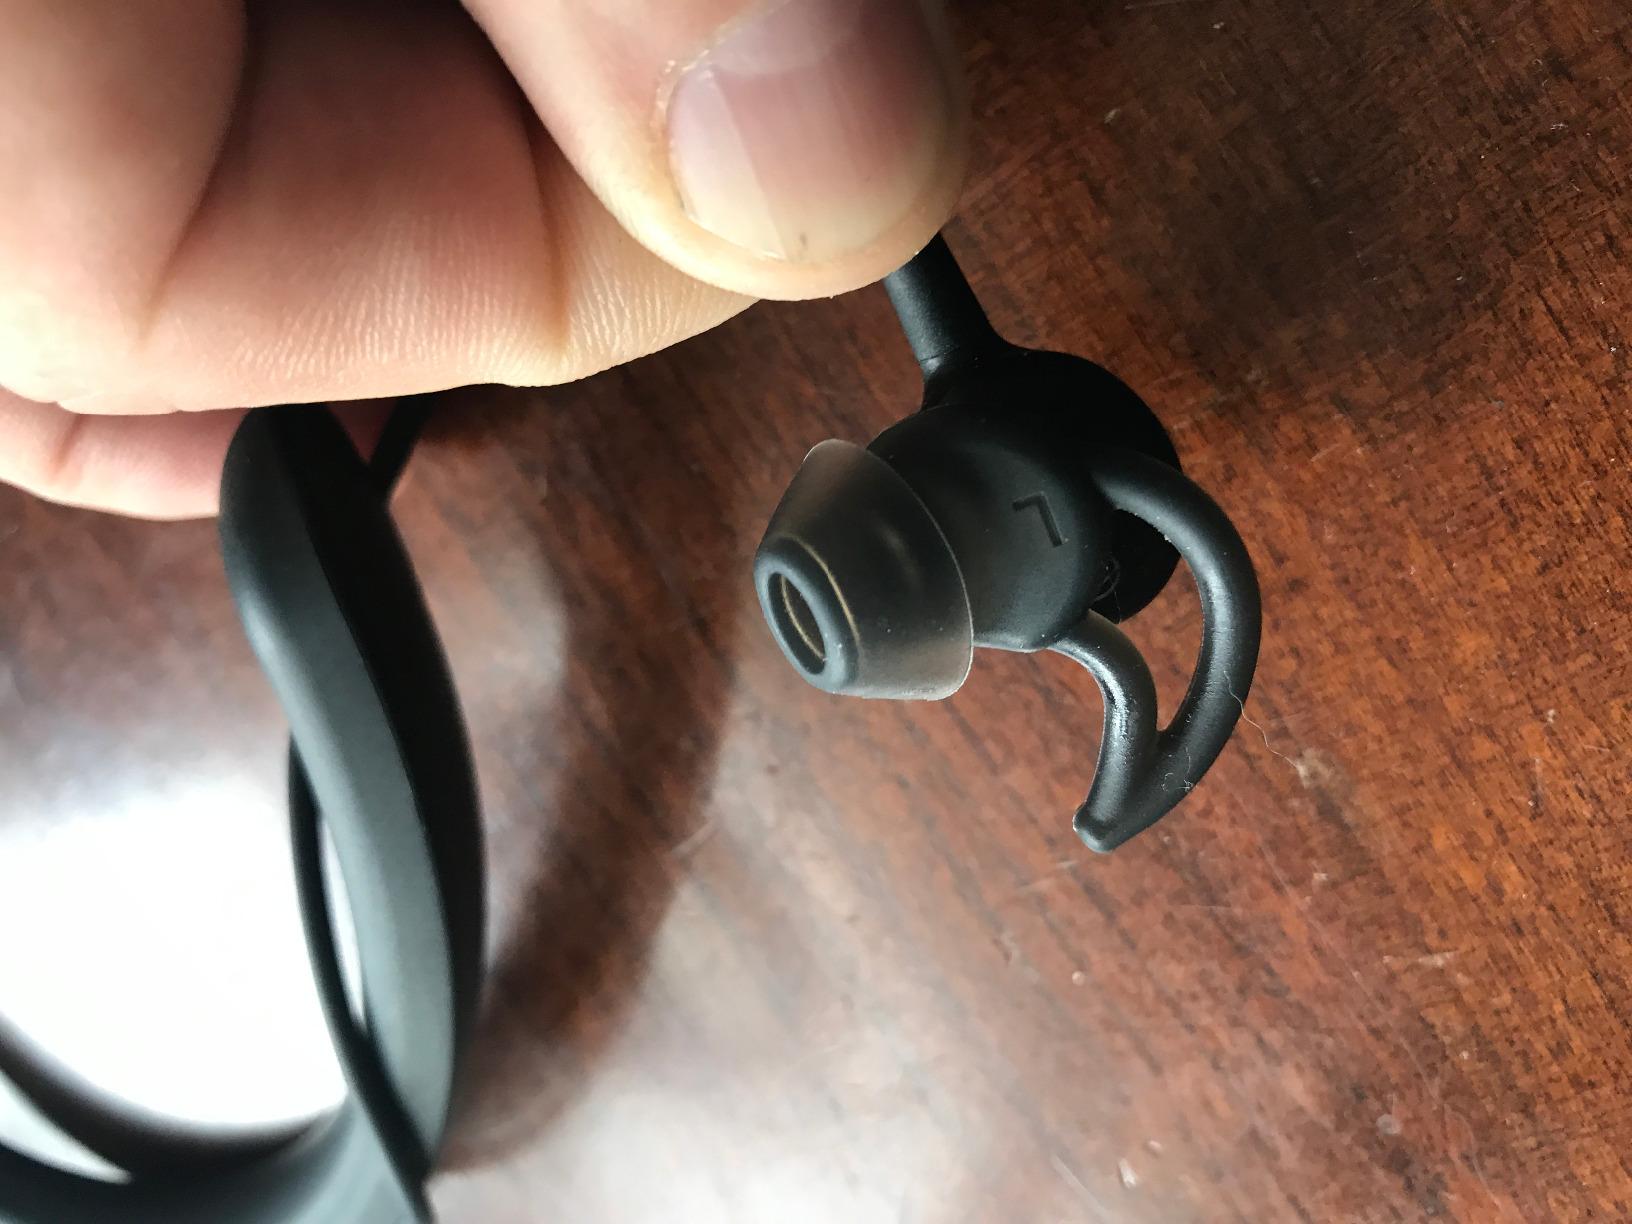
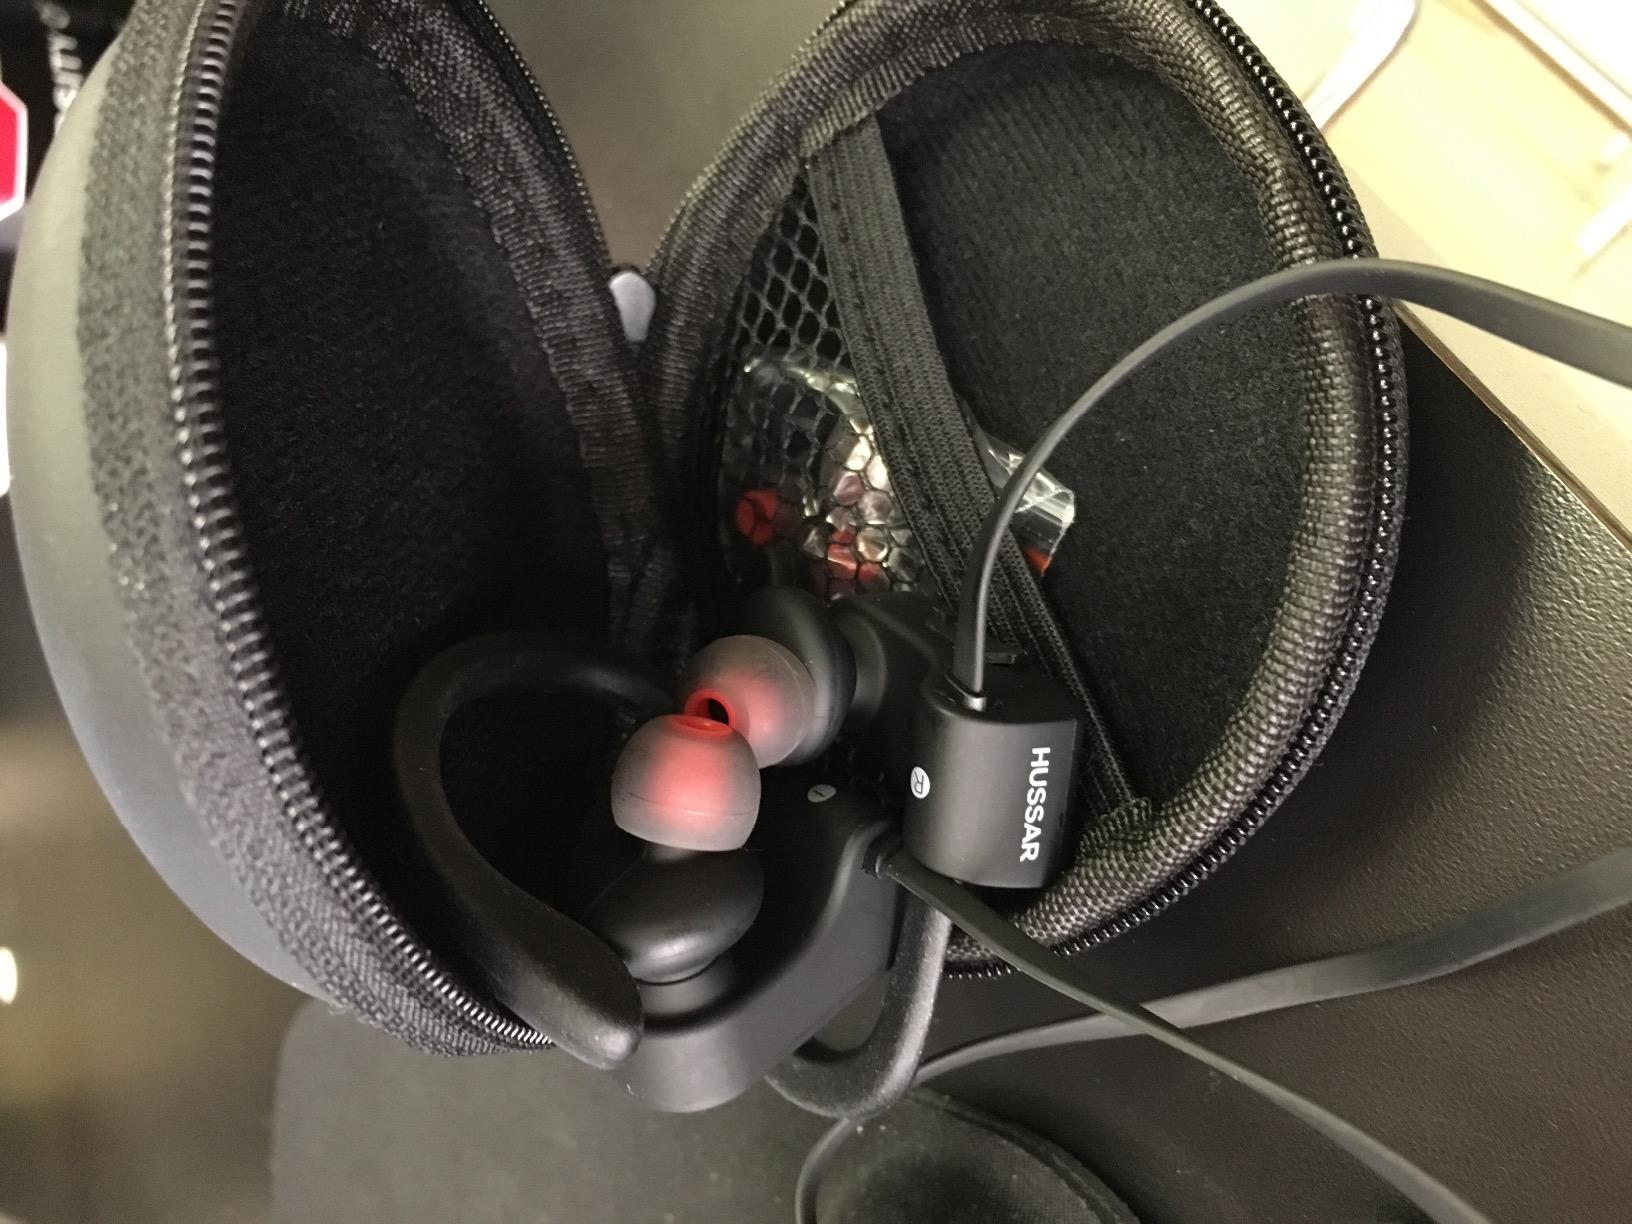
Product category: headphones
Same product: no